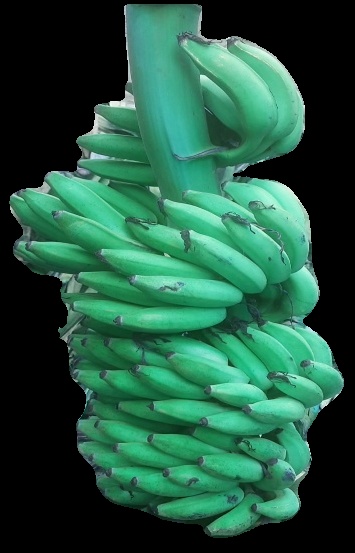
Variety: elakki-bale
Grade: grade1